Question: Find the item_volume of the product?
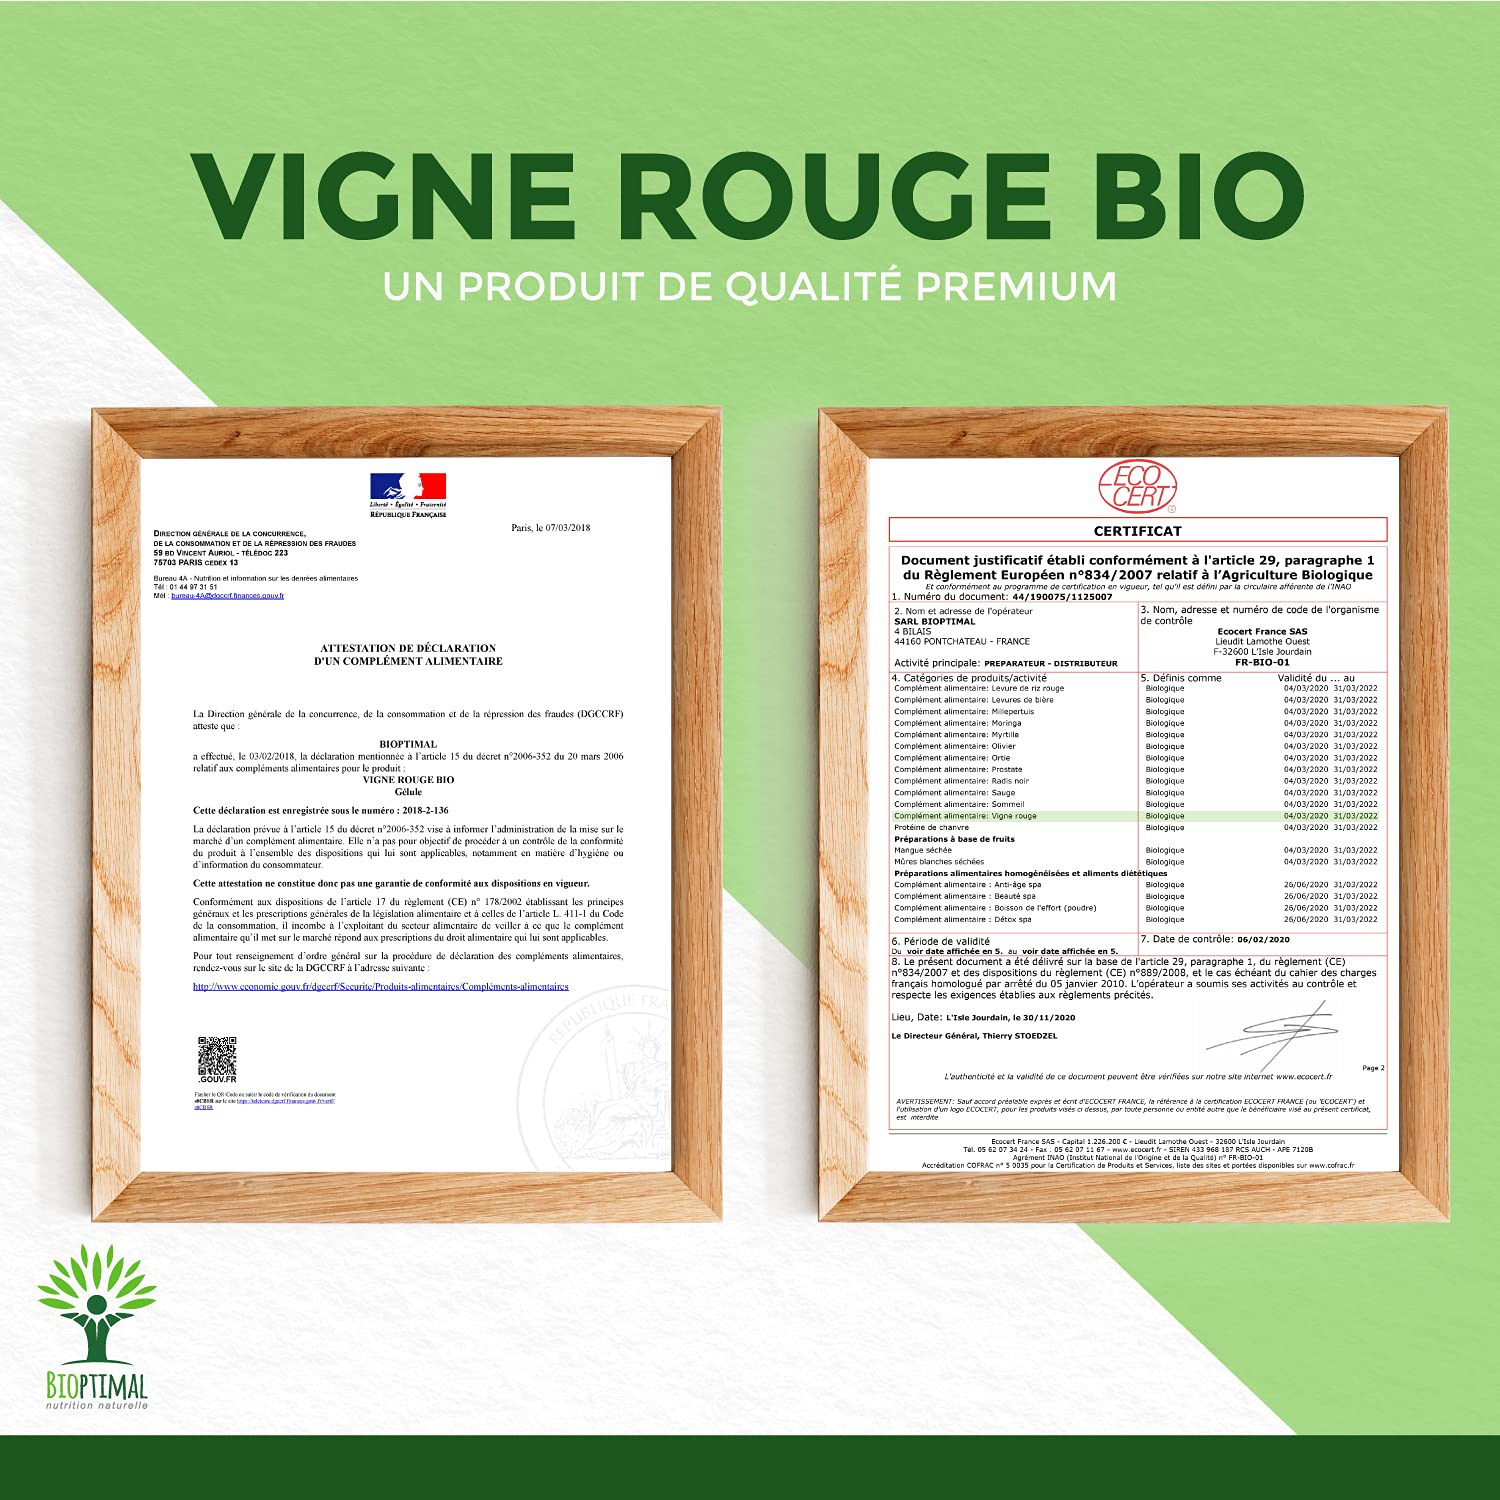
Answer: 29.0 litre